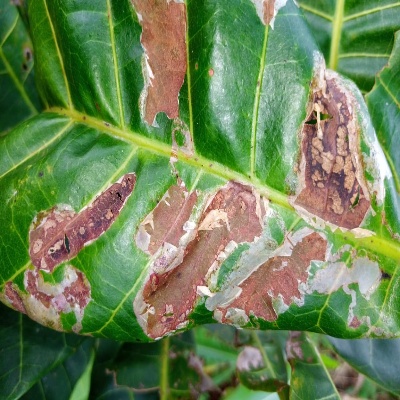
Crop: Cashew
Condition: leaf miner